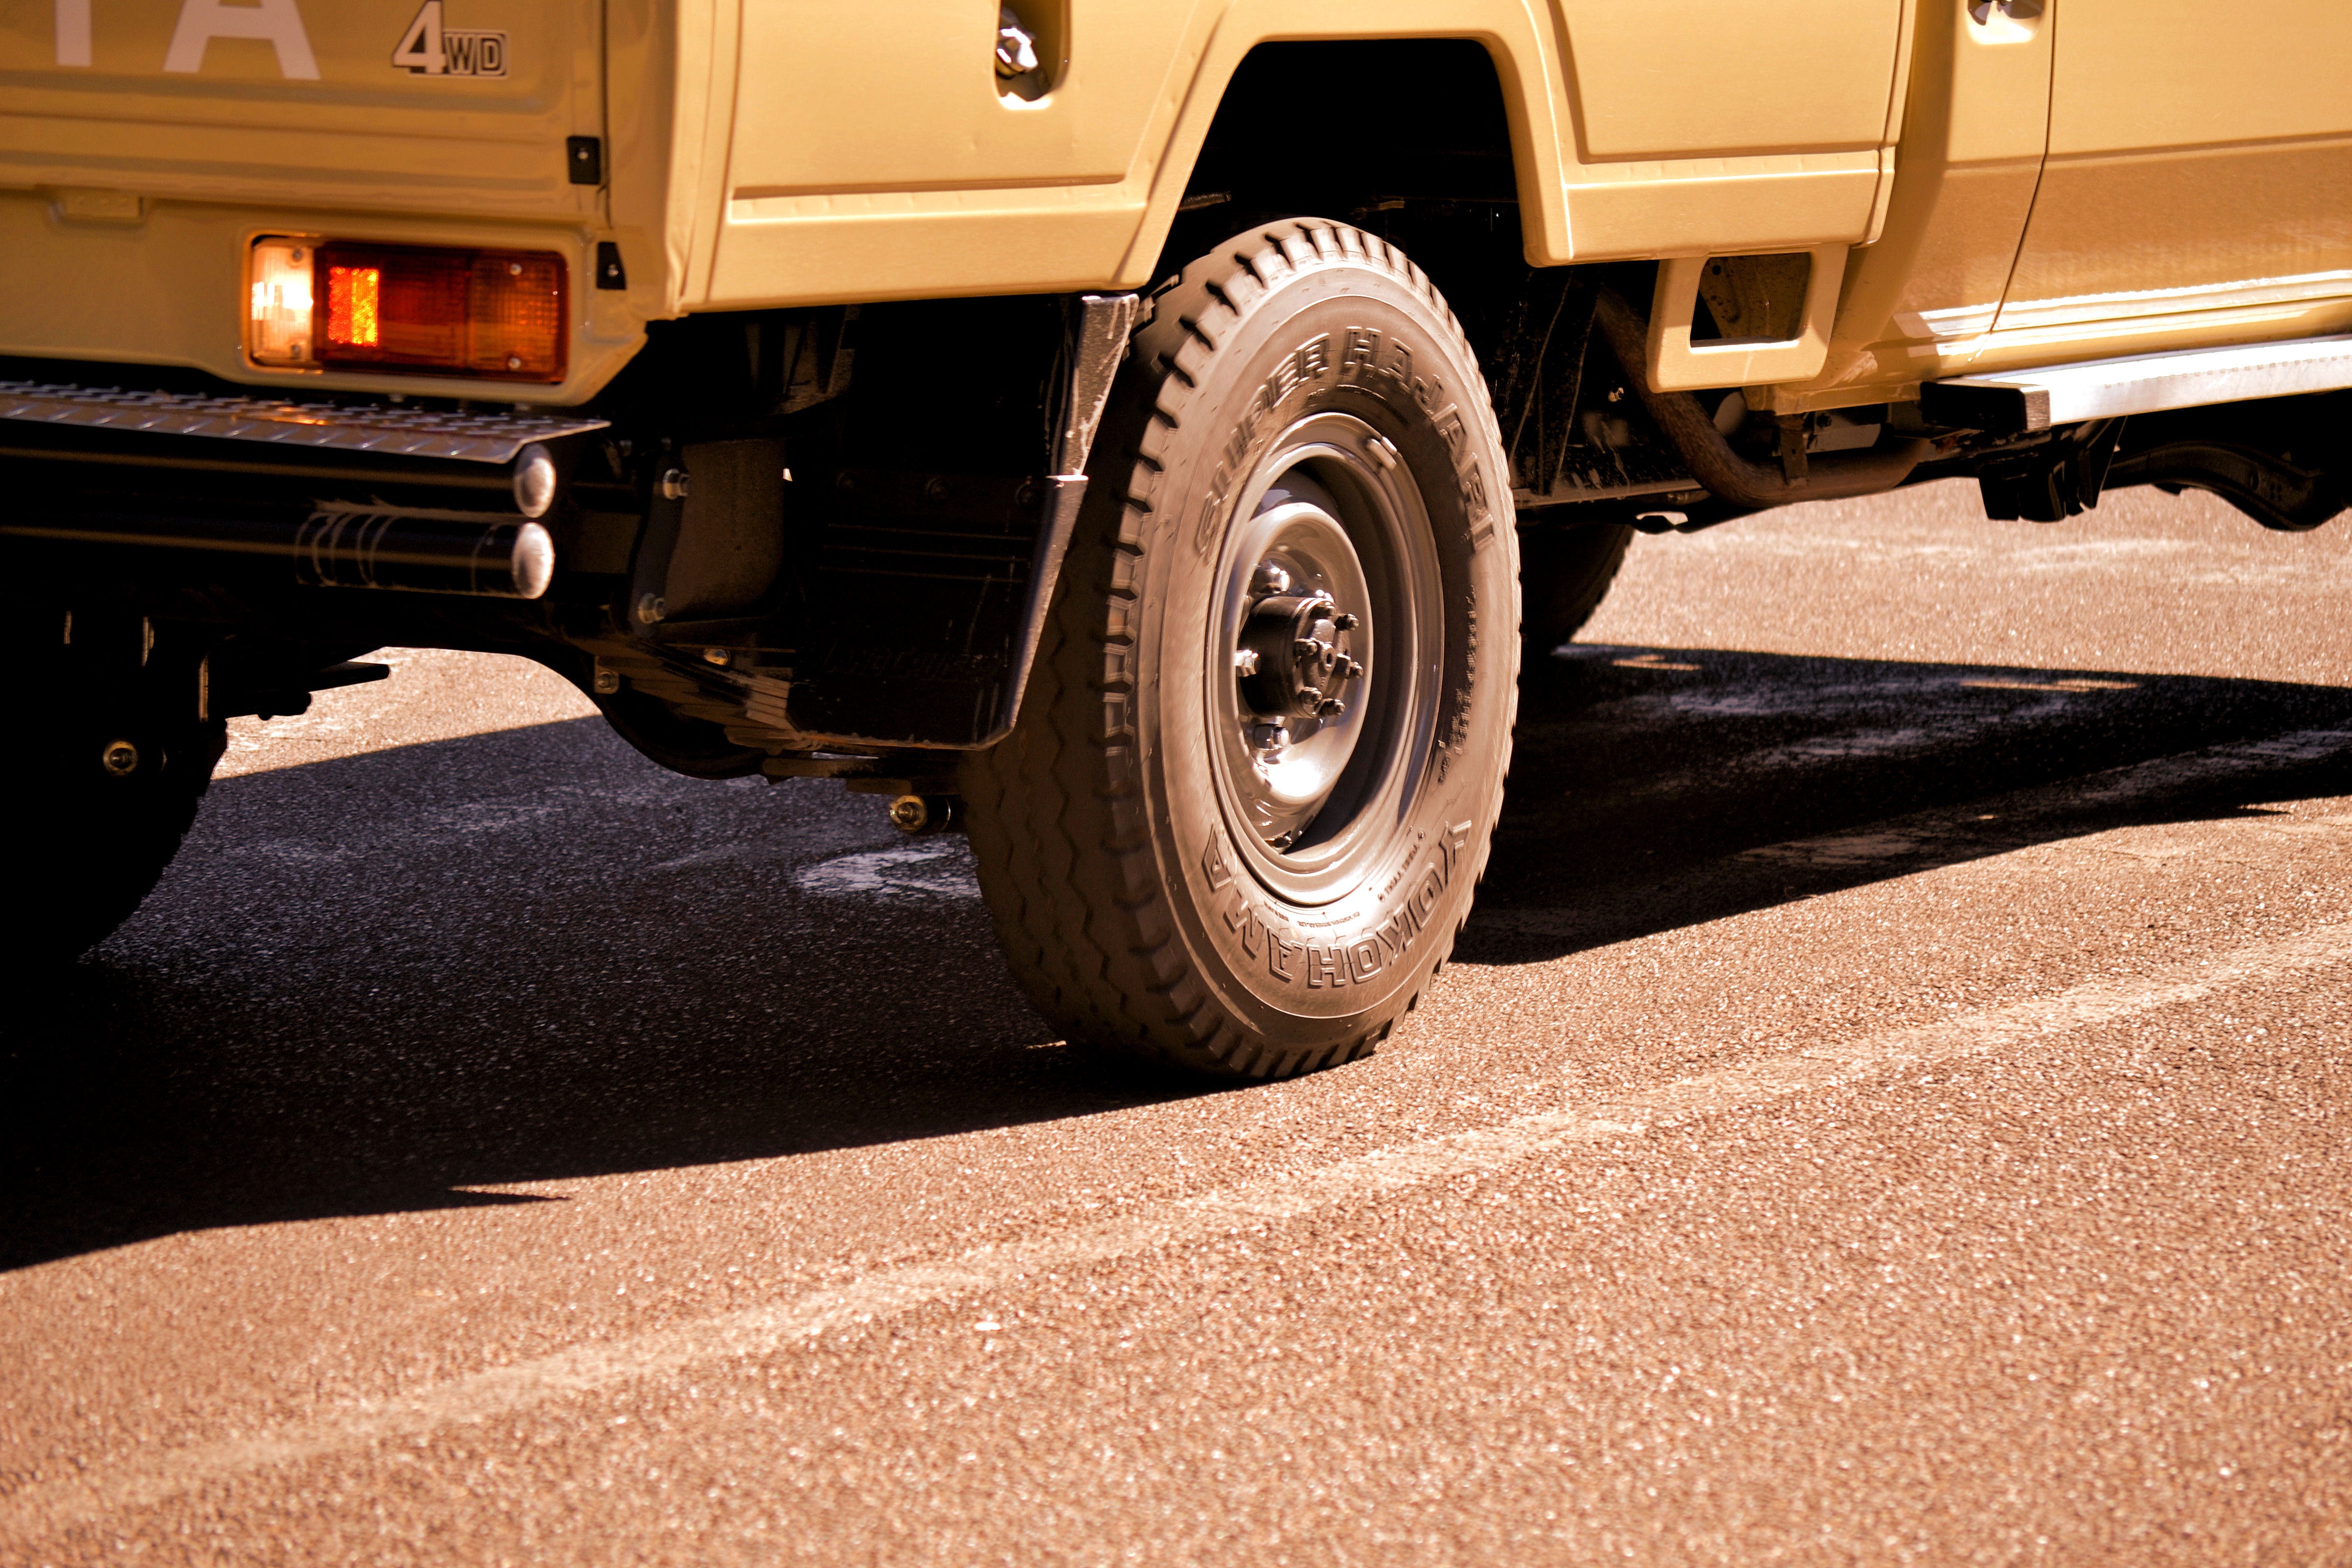
road, car, wheel, truck, vehicle, tire, motor vehicle, bumper, truck body, automobile make, automotive exterior, automotive tire, off roading